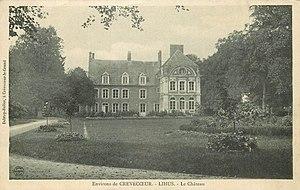
Le château
Lihus est une commune française située dans le département de l'Oise en région Hauts-de-France.